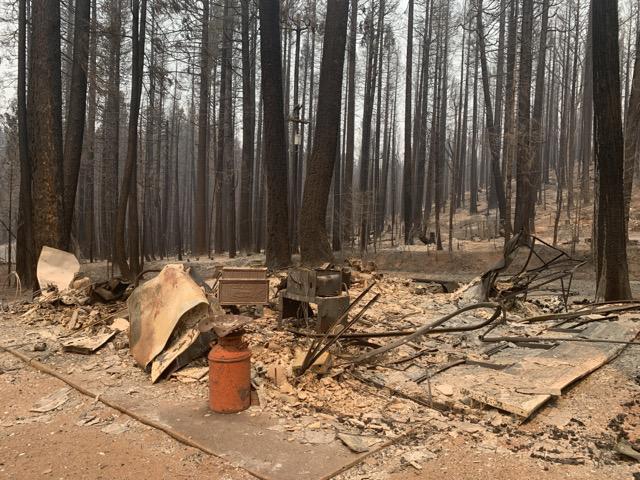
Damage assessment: destroyed